London Youth Games

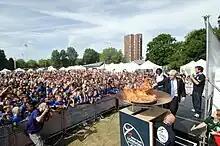
Boris Johnson lights the flame at the 2010 London Youth Games Opening Ceremony

The London Youth Games was well represented at London 2012 with 44 former participants competing in the 2012 Olympics and 2012 Paralympics.